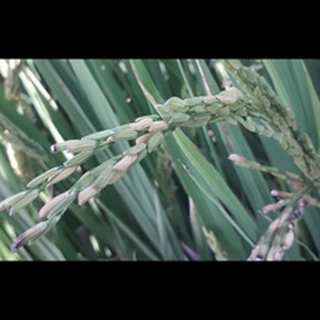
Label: healthy_rice